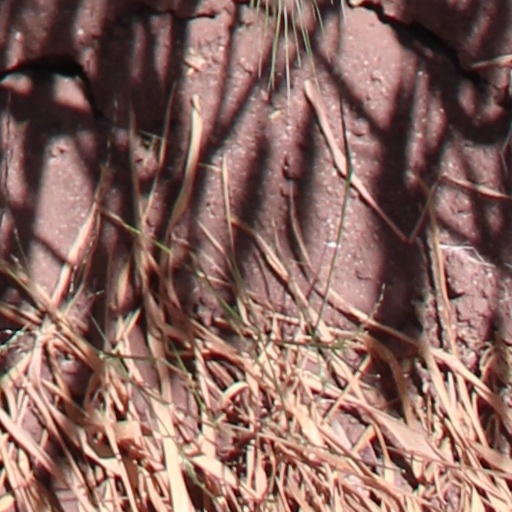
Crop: wheat